Battle of Karbala

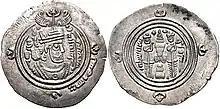
Coin issued by Yazid I following Sasanian motifs, struck at the Basra mint, dated AH 61 (AD 680/1), the year in which the Battle of Karbala occurred

After the third caliph Uthman's assassination by rebels in 656, the rebels and the townspeople of Medina declared Ali, a cousin and son-in-law of the Islamic prophet Muhammad, caliph. Some of Muhammad's companions including Talha ibn Ubayd Allah, Zubayr ibn al-Awwam and Mu'awiya ibn Abi Sufyan (then governor of Syria), and Muhammad's widow A'isha, refused to recognize Ali. They called for revenge against Uthman's killers and the election of a new caliph through "shura" (consultation). These events precipitated the First Fitna (First Muslim Civil War). When Ali was assassinated by Abd-al-Rahman ibn Muljam, a Kharijite, in 661, his eldest son Hasan succeeded him but soon signed a peace treaty with Mu'awiya to avoid further bloodshed. In the treaty, Hasan was to hand over power to Mu'awiya on the condition that Mu'awiya be a just ruler and that he would not establish a dynasty. After the death of Hasan in 670, his younger brother Husayn became the head of the Banu Hashim clan to which the Islamic prophet Muhammad also belonged. Though his father's supporters in Kufa gave him their allegiance, he would abide to the peace treaty between Hasan and Mu'awiya as long as the latter was alive.